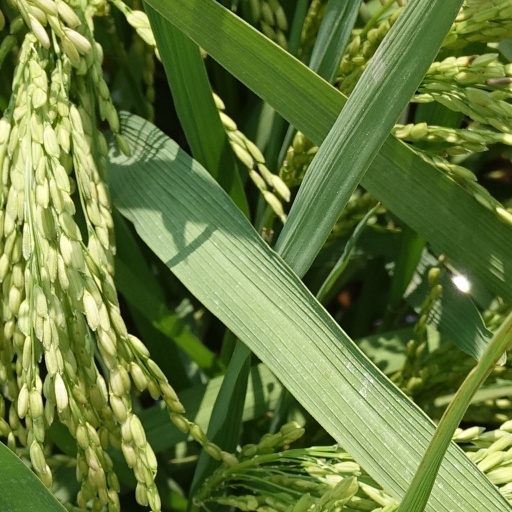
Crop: rice